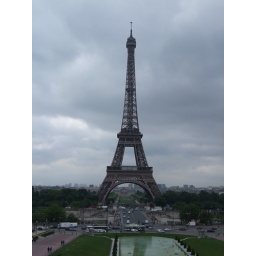
eiffel tower over a grey sky